Alexander Stewart (minister)

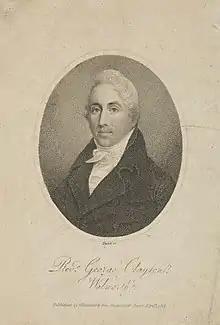
Rev-george-clayton-1783-1862-minister-of-walworth from National Galleries Scotland

Alexander Stewart was the son of Alexander Stewart, Church of Scotland minister at Moulin, Perthshire and he was born at the manse in Moulin, on 25 September 1794. He was educated in the Moulin Parish School, and thereafter at the Tain Academy. Subsequently, he became a student of King's College, Old Aberdeen, where he continued for two sessions. Then, being considered sufficiently educated for entering on the business of life in the line chosen for him, he first became a clerk in a house at Perth, and thereafter in a house in London. While in London, he attended the ministry of Mr George Clayton, under whose ministry he is reported to have been influenced. Stewart decided to study for the ministry of the church while in London.